Vsevolod the Big Nest

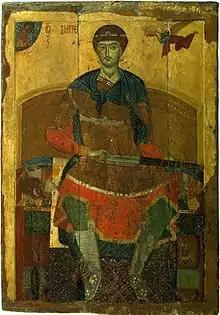
Vsevolod's icon shows his patron saint, St Demetrius, drawing a sword from a scabbard

Vsevolod showed little mercy to those who disobeyed his commands. In 1180 and 1187 he punished the princes of Ryazan by ousting them from their lands. In 1207 he burned to the ground both Ryazan and Belgorod. His military fame spread quickly. "The Tale of Igor's Campaign", thought to be written during Vsevolod's reign, addresses him thus: ""Great prince Vsevolod! Don't you think of flying here from afar to safeguard the paternal golden throne of Kiev? For you can with your oars scatter in drops the Volga, and with your helmets scoop dry the Don.""